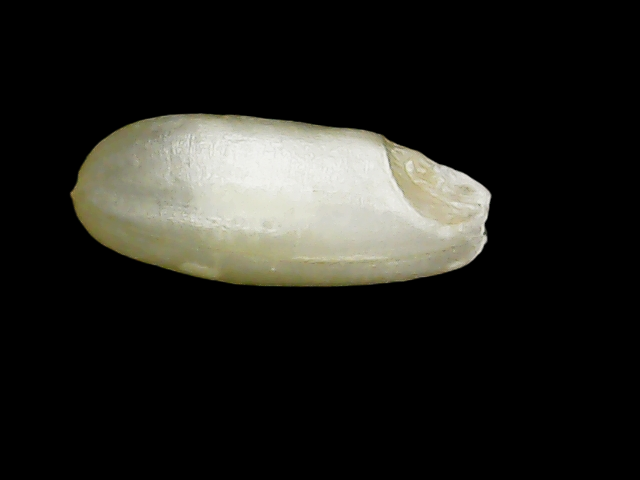
Rice variety: Binadhan10